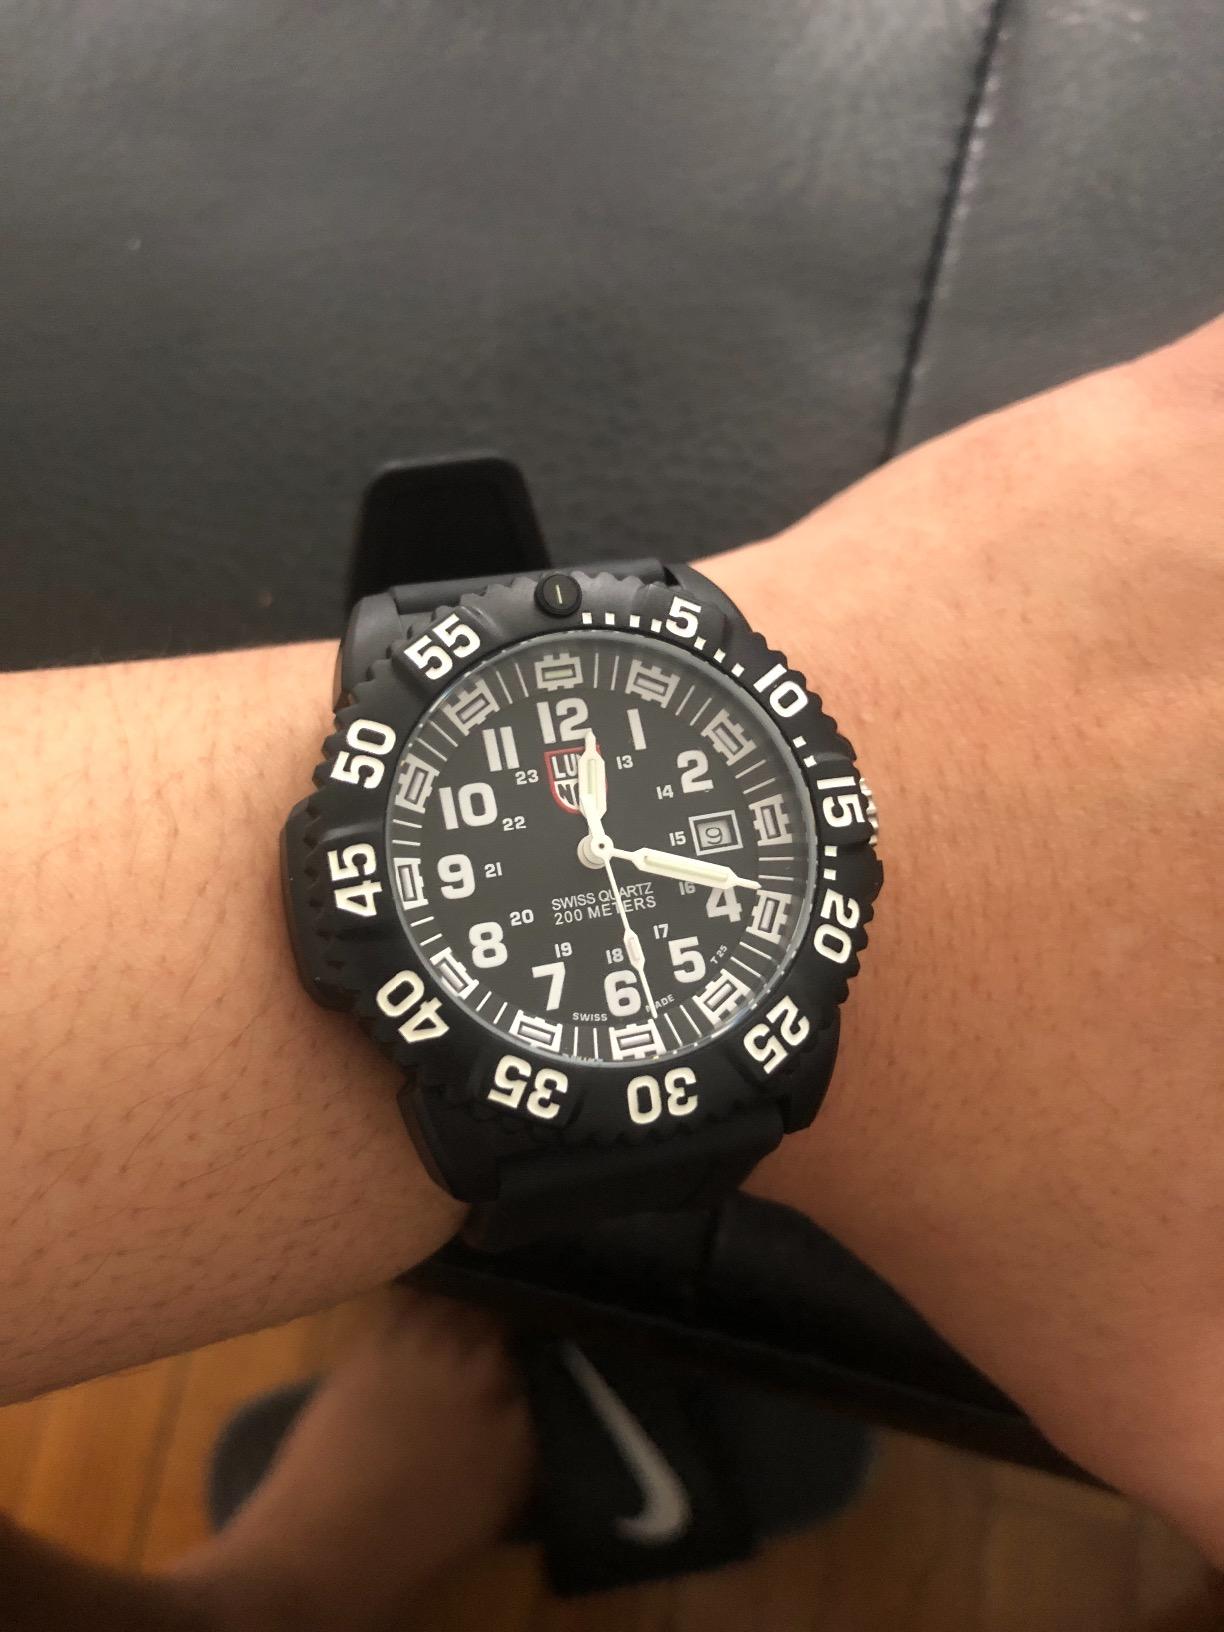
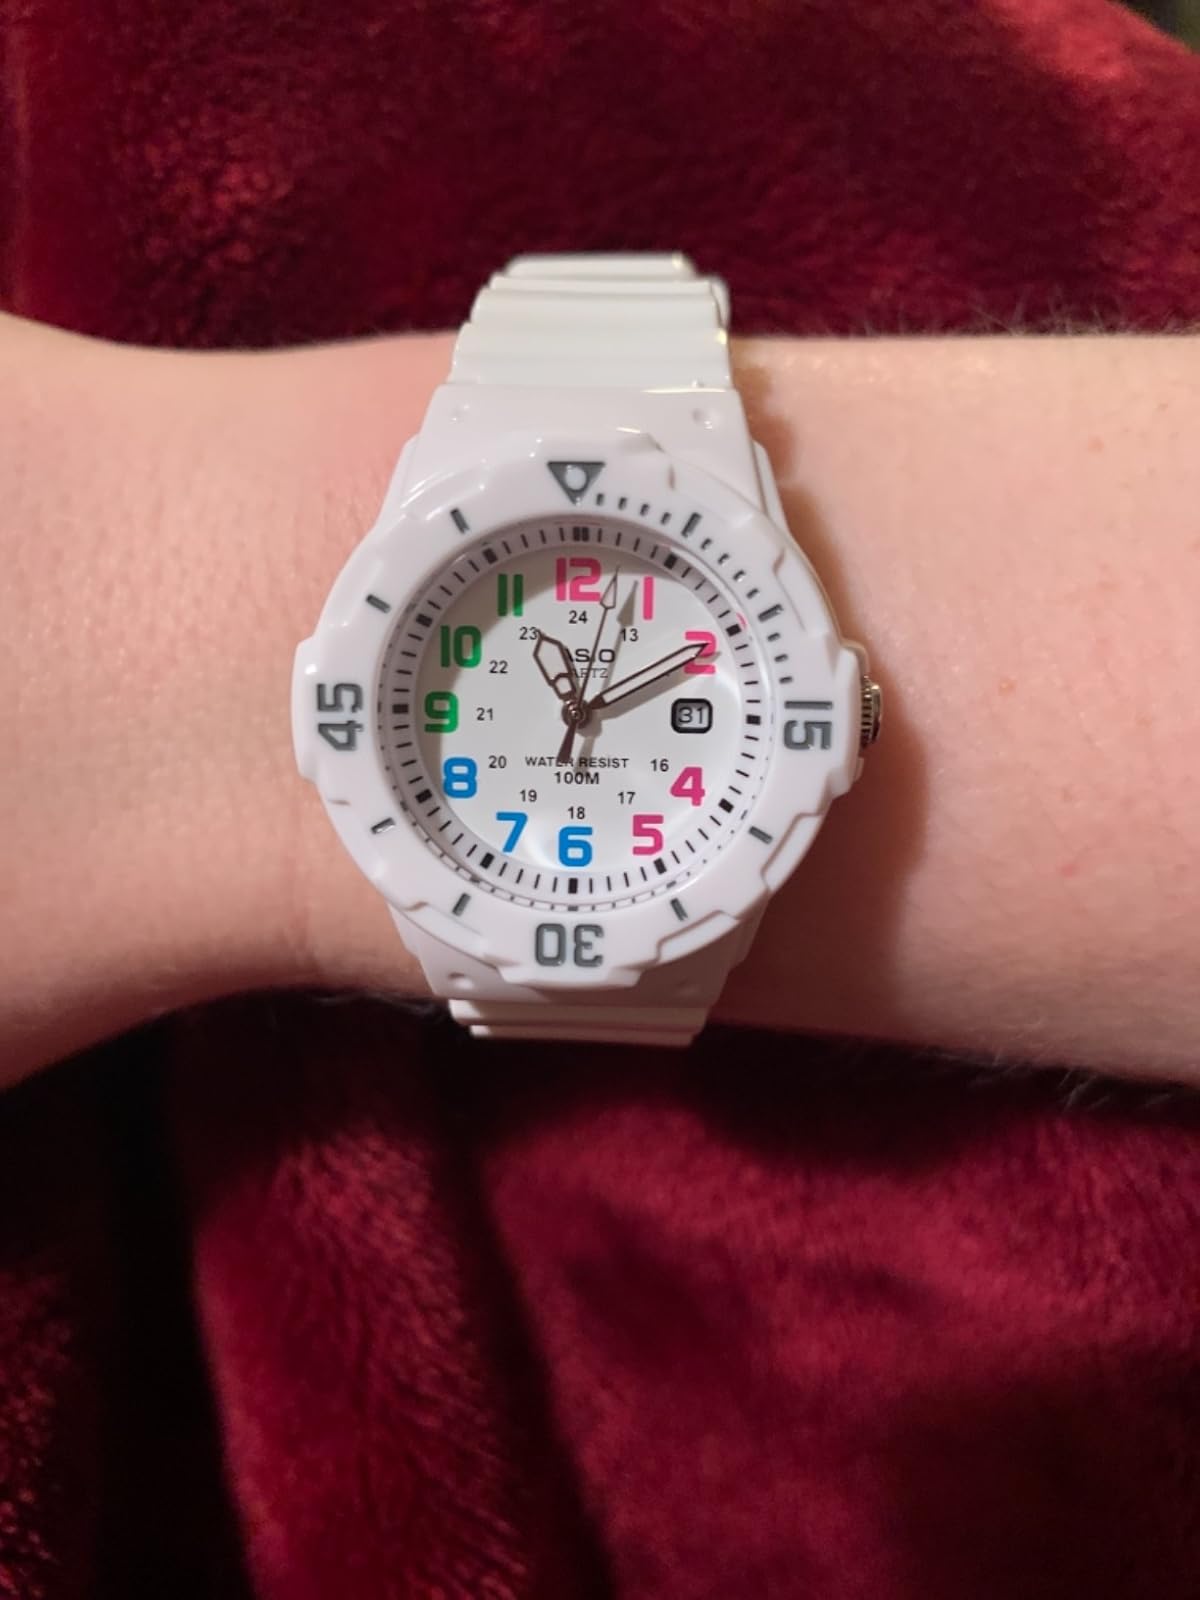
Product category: accessories_watch
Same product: no